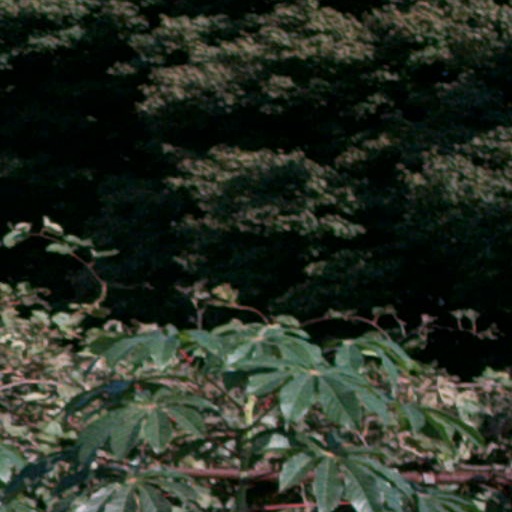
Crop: cassava